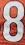
Number: 8